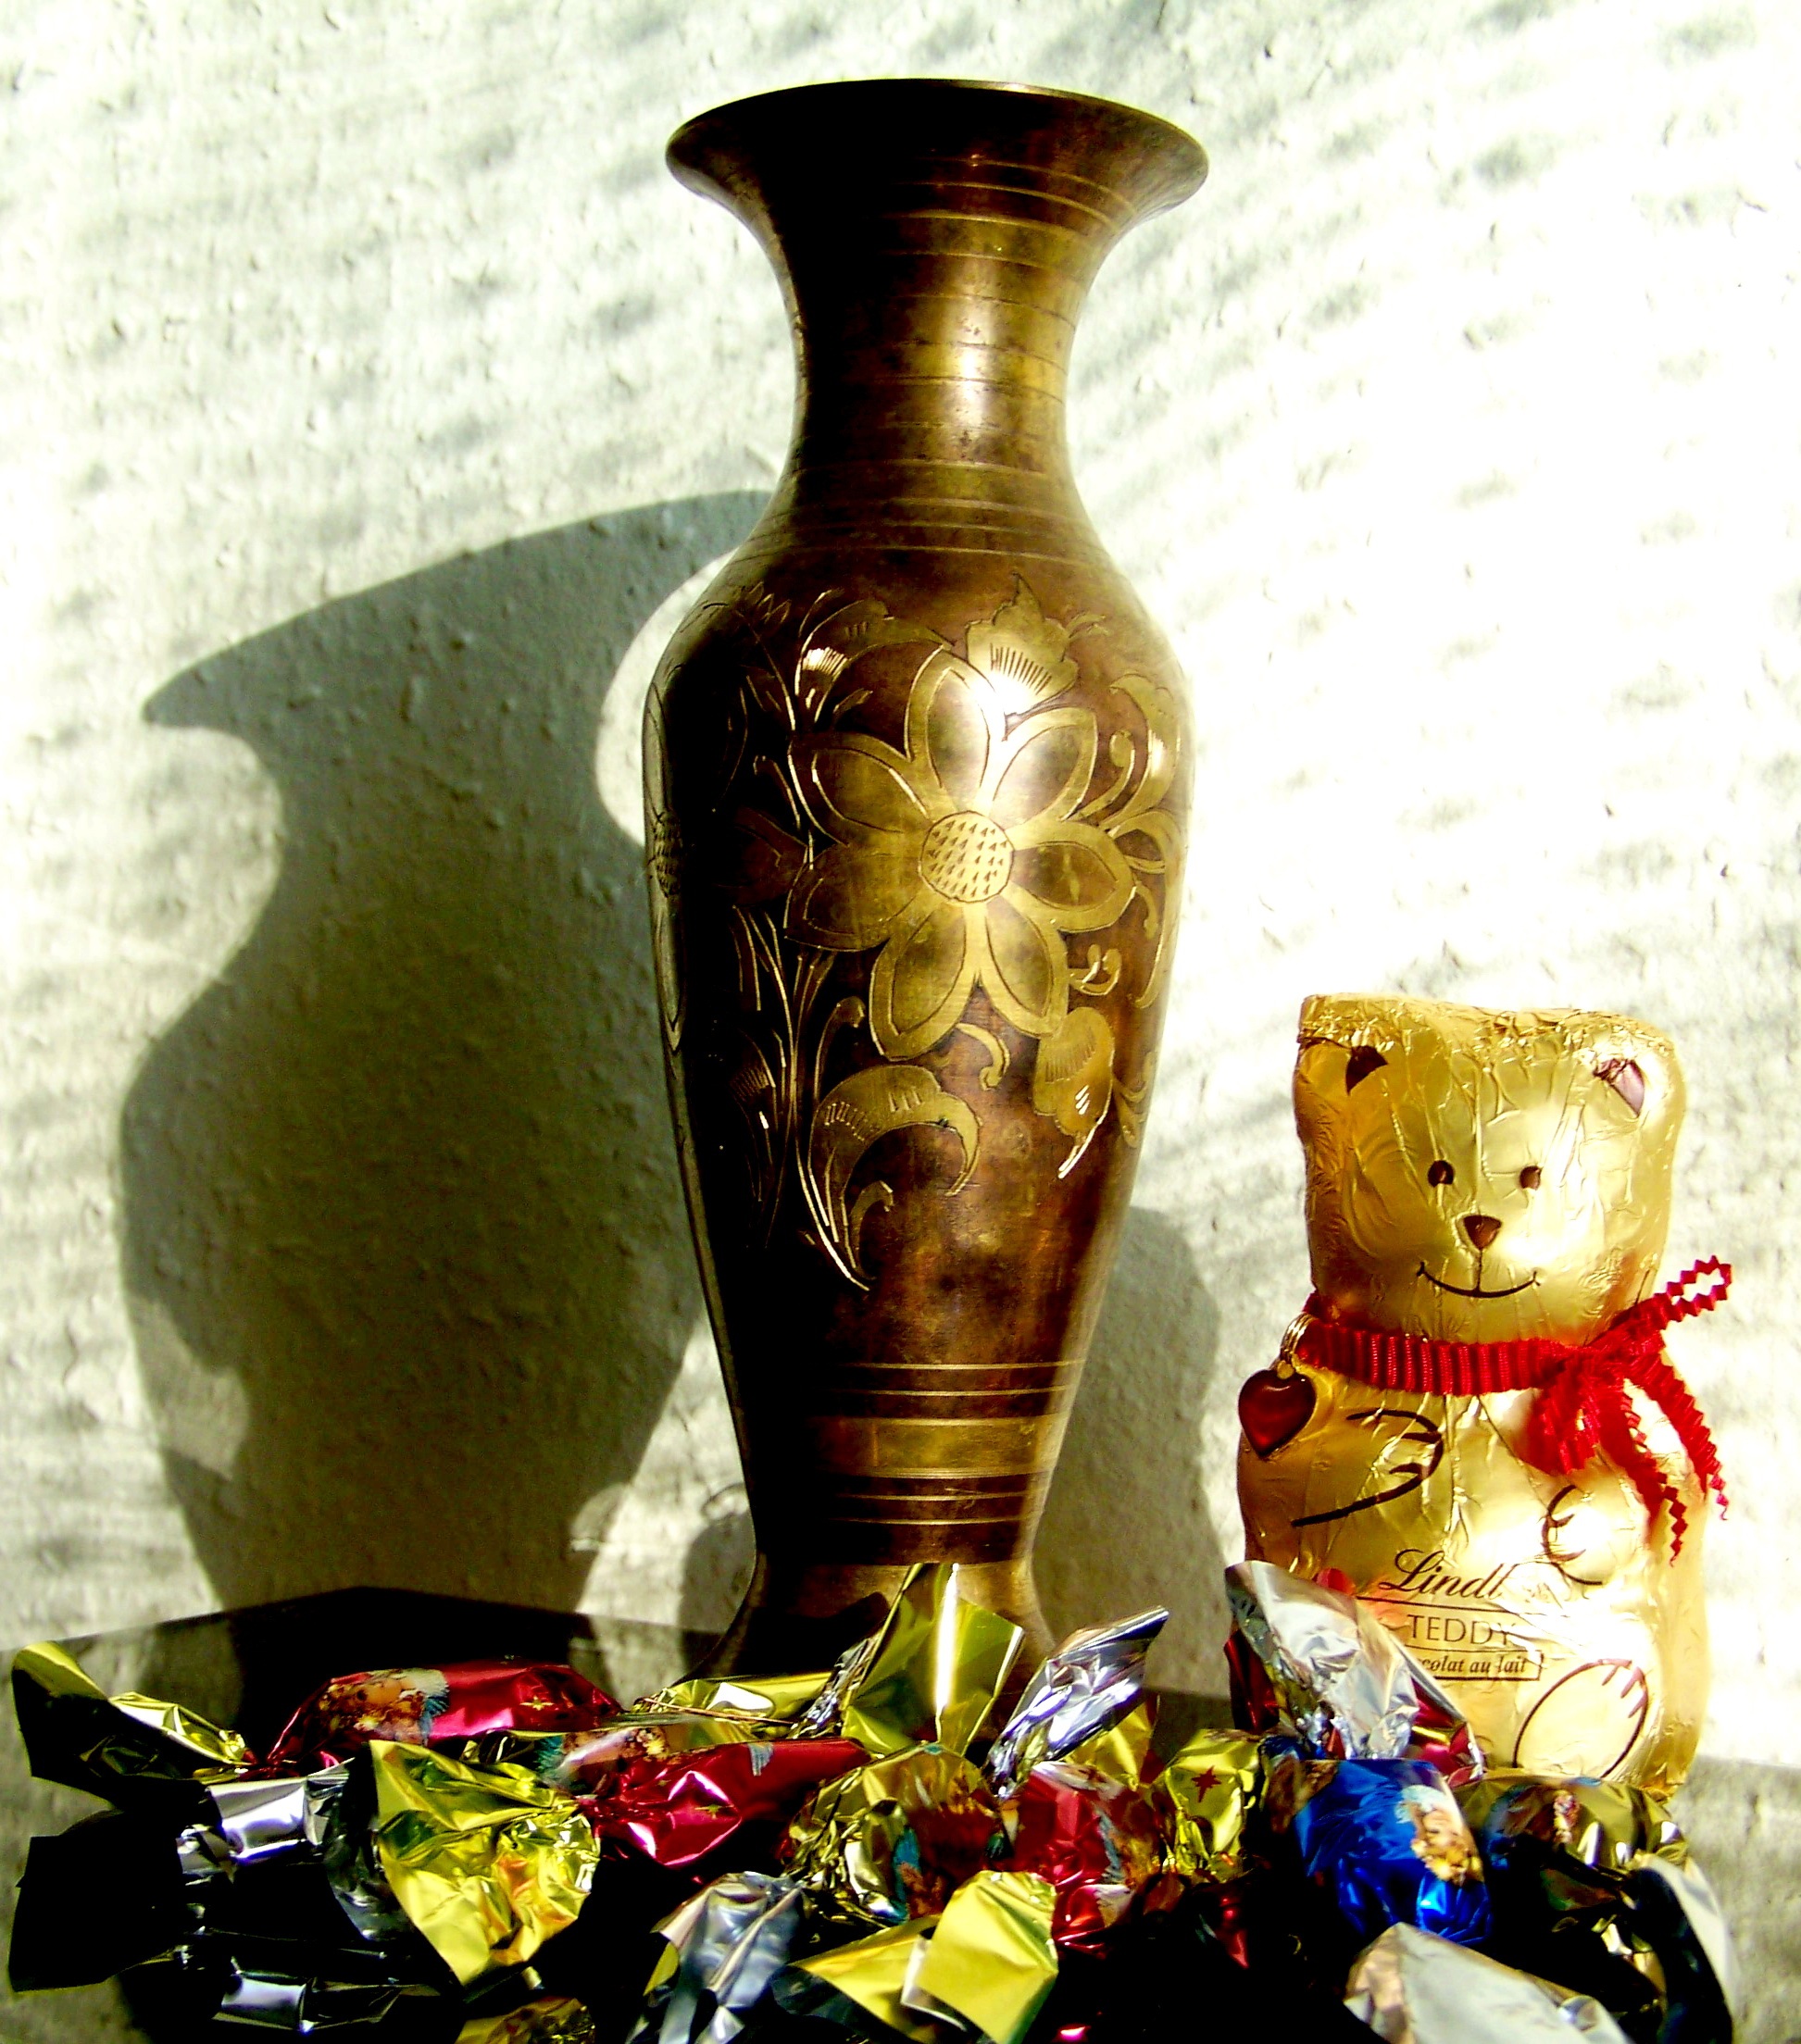
glass, vase, ceramic, still life, candy, artifact, light shadow, drinkware, chocolate teddy bear